Athens 2004 (video game)

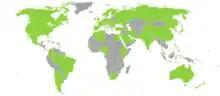
Playable countries

The PlayStation 2 version of "Athens 2004" received "mixed" reviews, while the PC version received "unfavorable" reviews, according to the review aggregation website Metacritic. In Japan, where the PS2 version was ported for release on 29 July 2004, "Famitsu" gave it a score of one seven, two sixes, and one seven for a total of 26 out of 40.